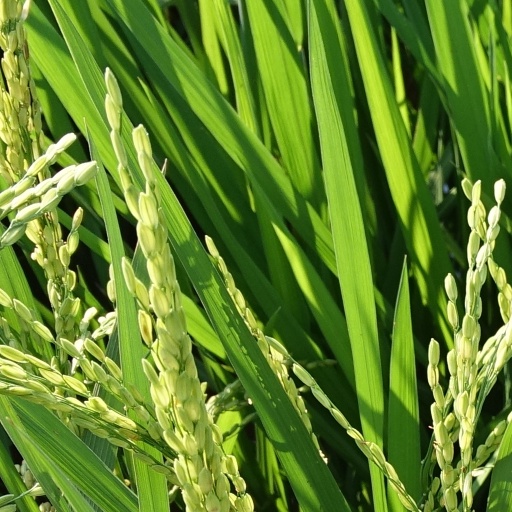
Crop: rice